Bob Steele filmography

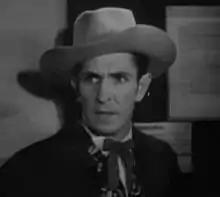
Bob Steele in "The Carson City Kid" (1940)

American actor Bob Steele (Robert North Bradbury Jr. January 23, 1907December 21, 1988), and his twin brother Bill were the sons of film director Robert N. Bradbury. The twins began their acting career in the silent film "The Adventures of Bill and Bob", directed by their father, and continued in a series of Bradbury Sr.'s film shorts. Bill later pursued a career in medicine. Bob continued to act under his real name, until "The Mojave Kid" when he was billed as Bob Steele. During his career of more than 100 films and television shows between 1920 and 1974, he was known primarily for his work in Westerns. Steele appeared as the recurring character of Tucson Smith in 20 of the "Three Mesquiteers" serials produced by Republic Pictures. He became familiar to America's television audiences for his recurring role as Trooper Duffy in the comedy series "F Troop".